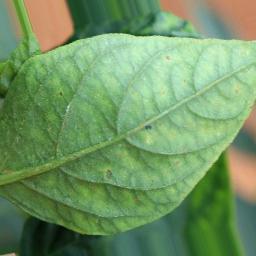
Label: nutritional